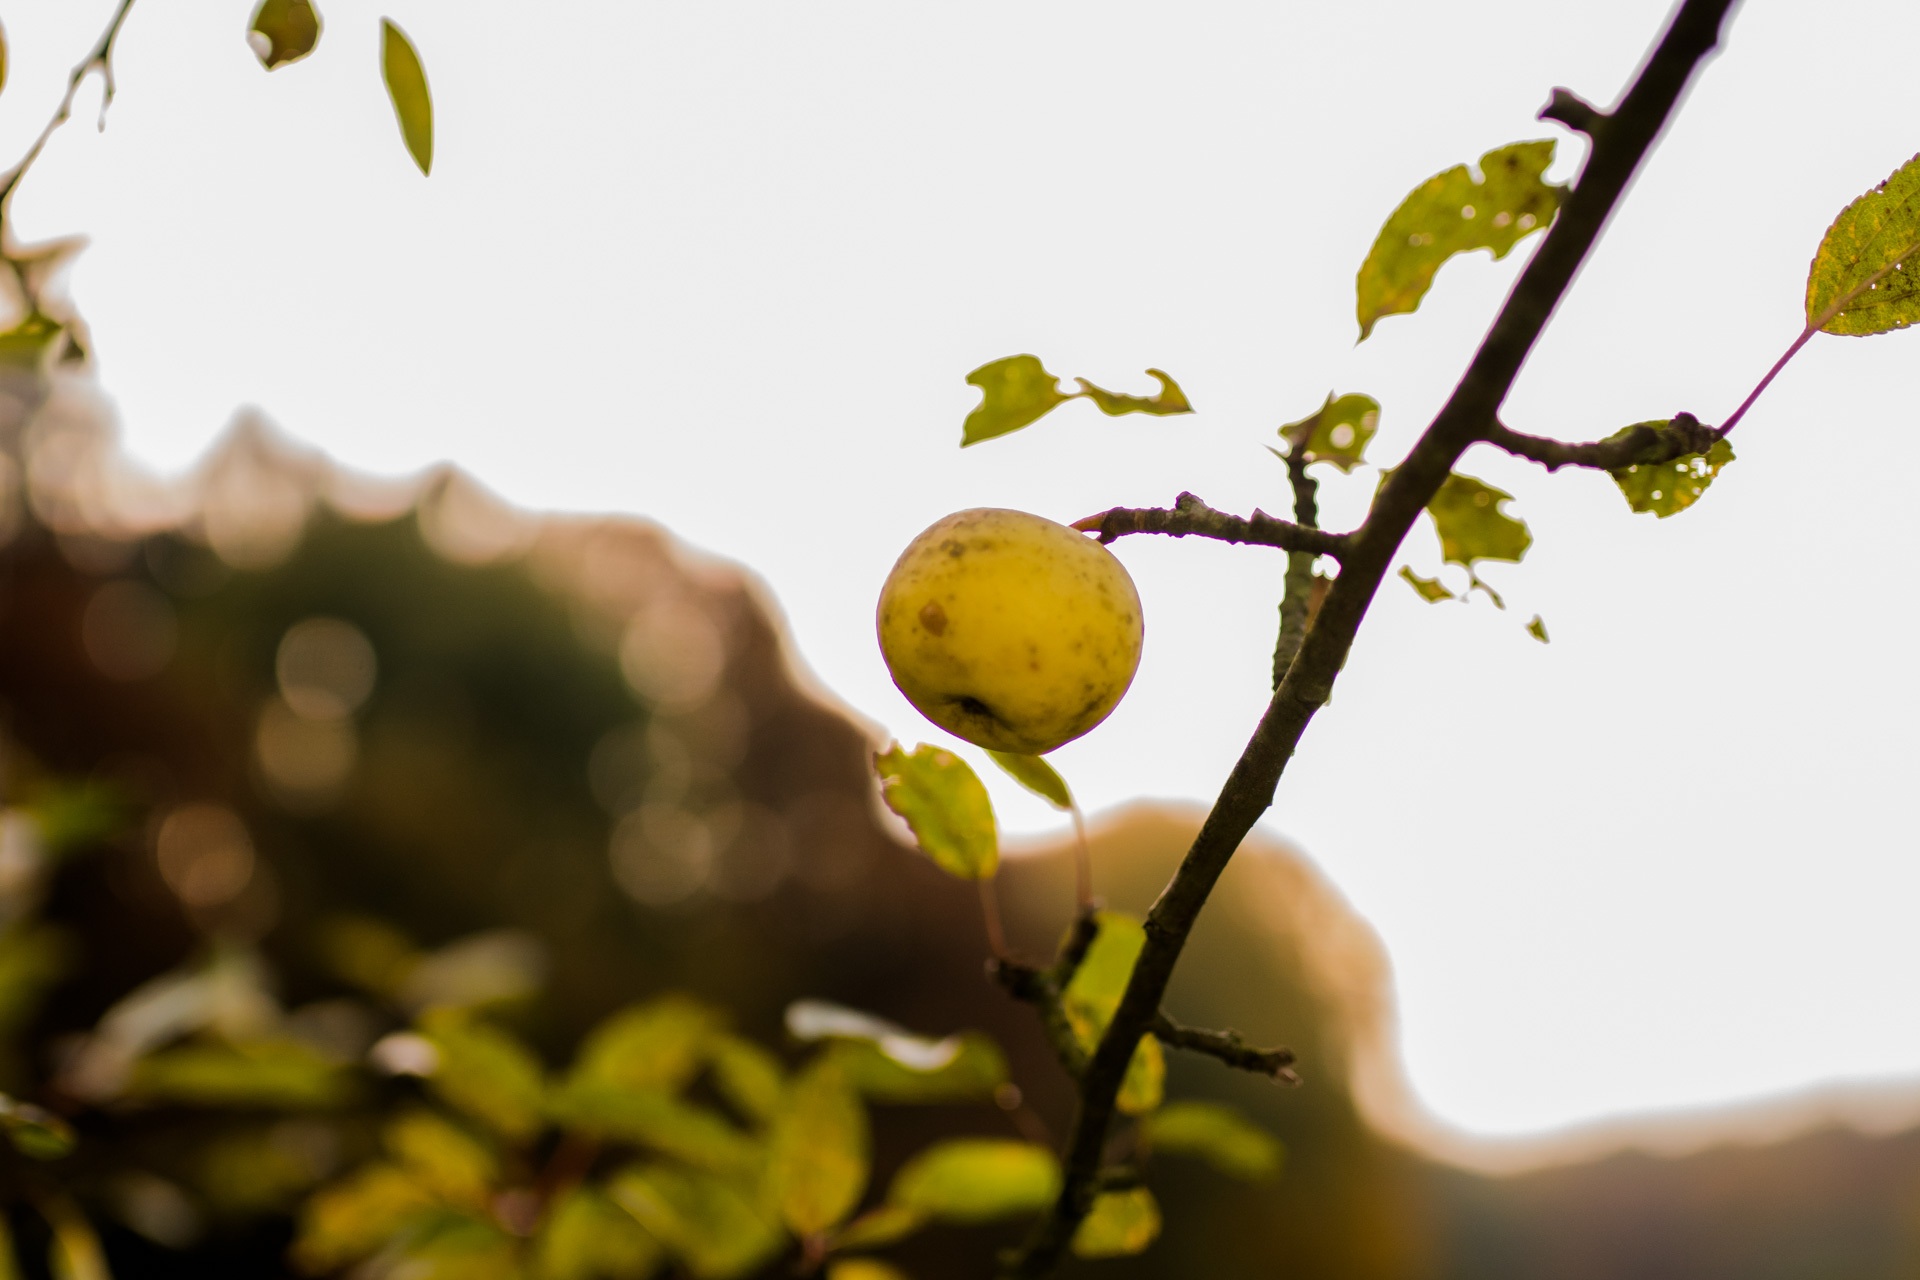
apple, tree, nature, branch, blossom, plant, fruit, sunlight, leaf, flower, food, green, produce, autumn, botany, yellow, close, flora, season, close up, trees, macro photography, flowering plant, land plant